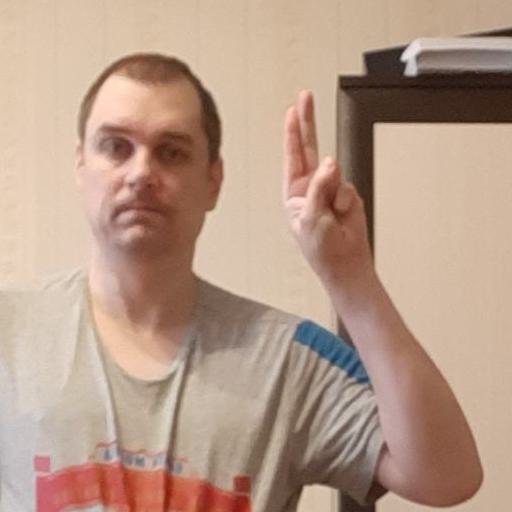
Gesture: two_up